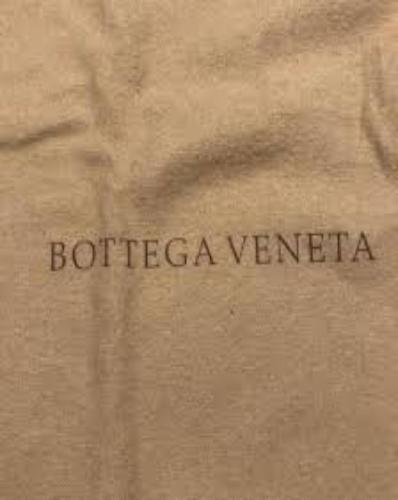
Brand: Bottega Veneta
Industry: Clothes